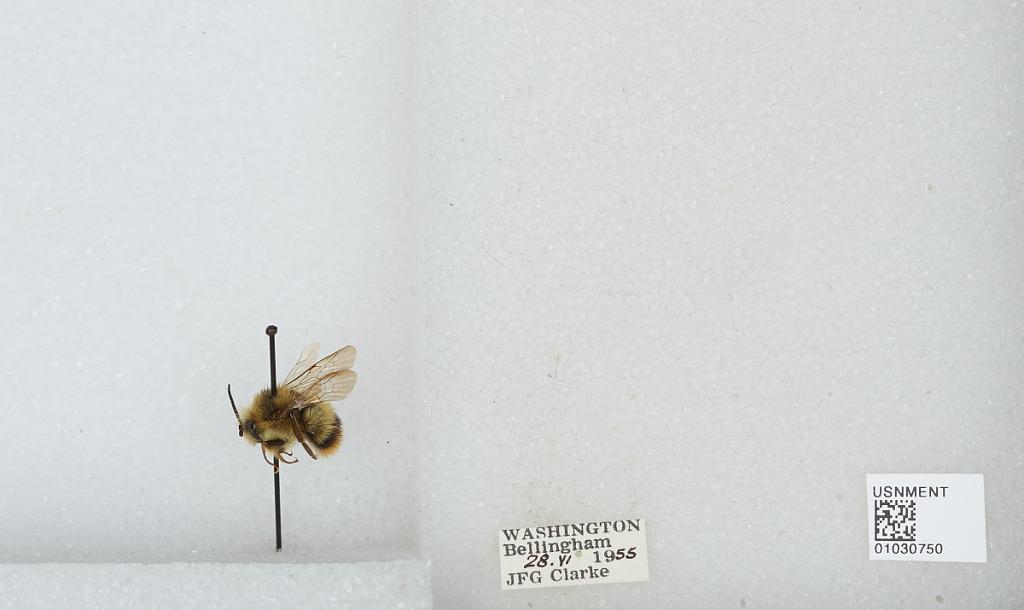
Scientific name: Bombus (Pyrobombus) mixtus Cresson
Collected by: J. Clarke
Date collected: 1955-6-28
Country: United States
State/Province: Washington
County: Whatcom
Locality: Bellingham
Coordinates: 48.7503, -122.475